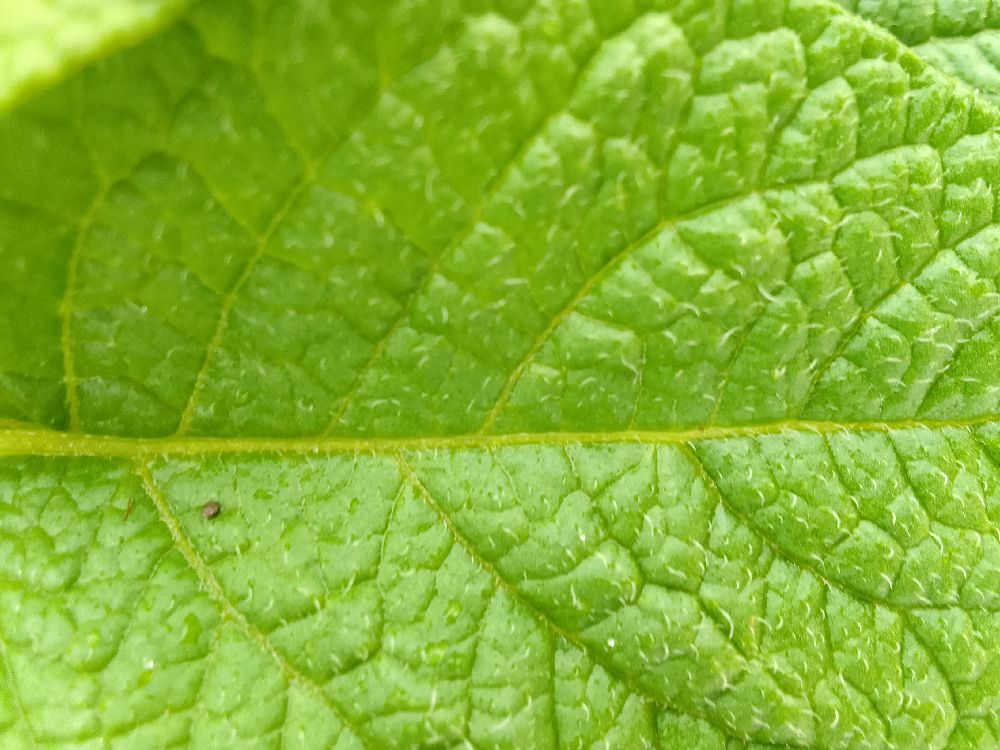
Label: Healthy